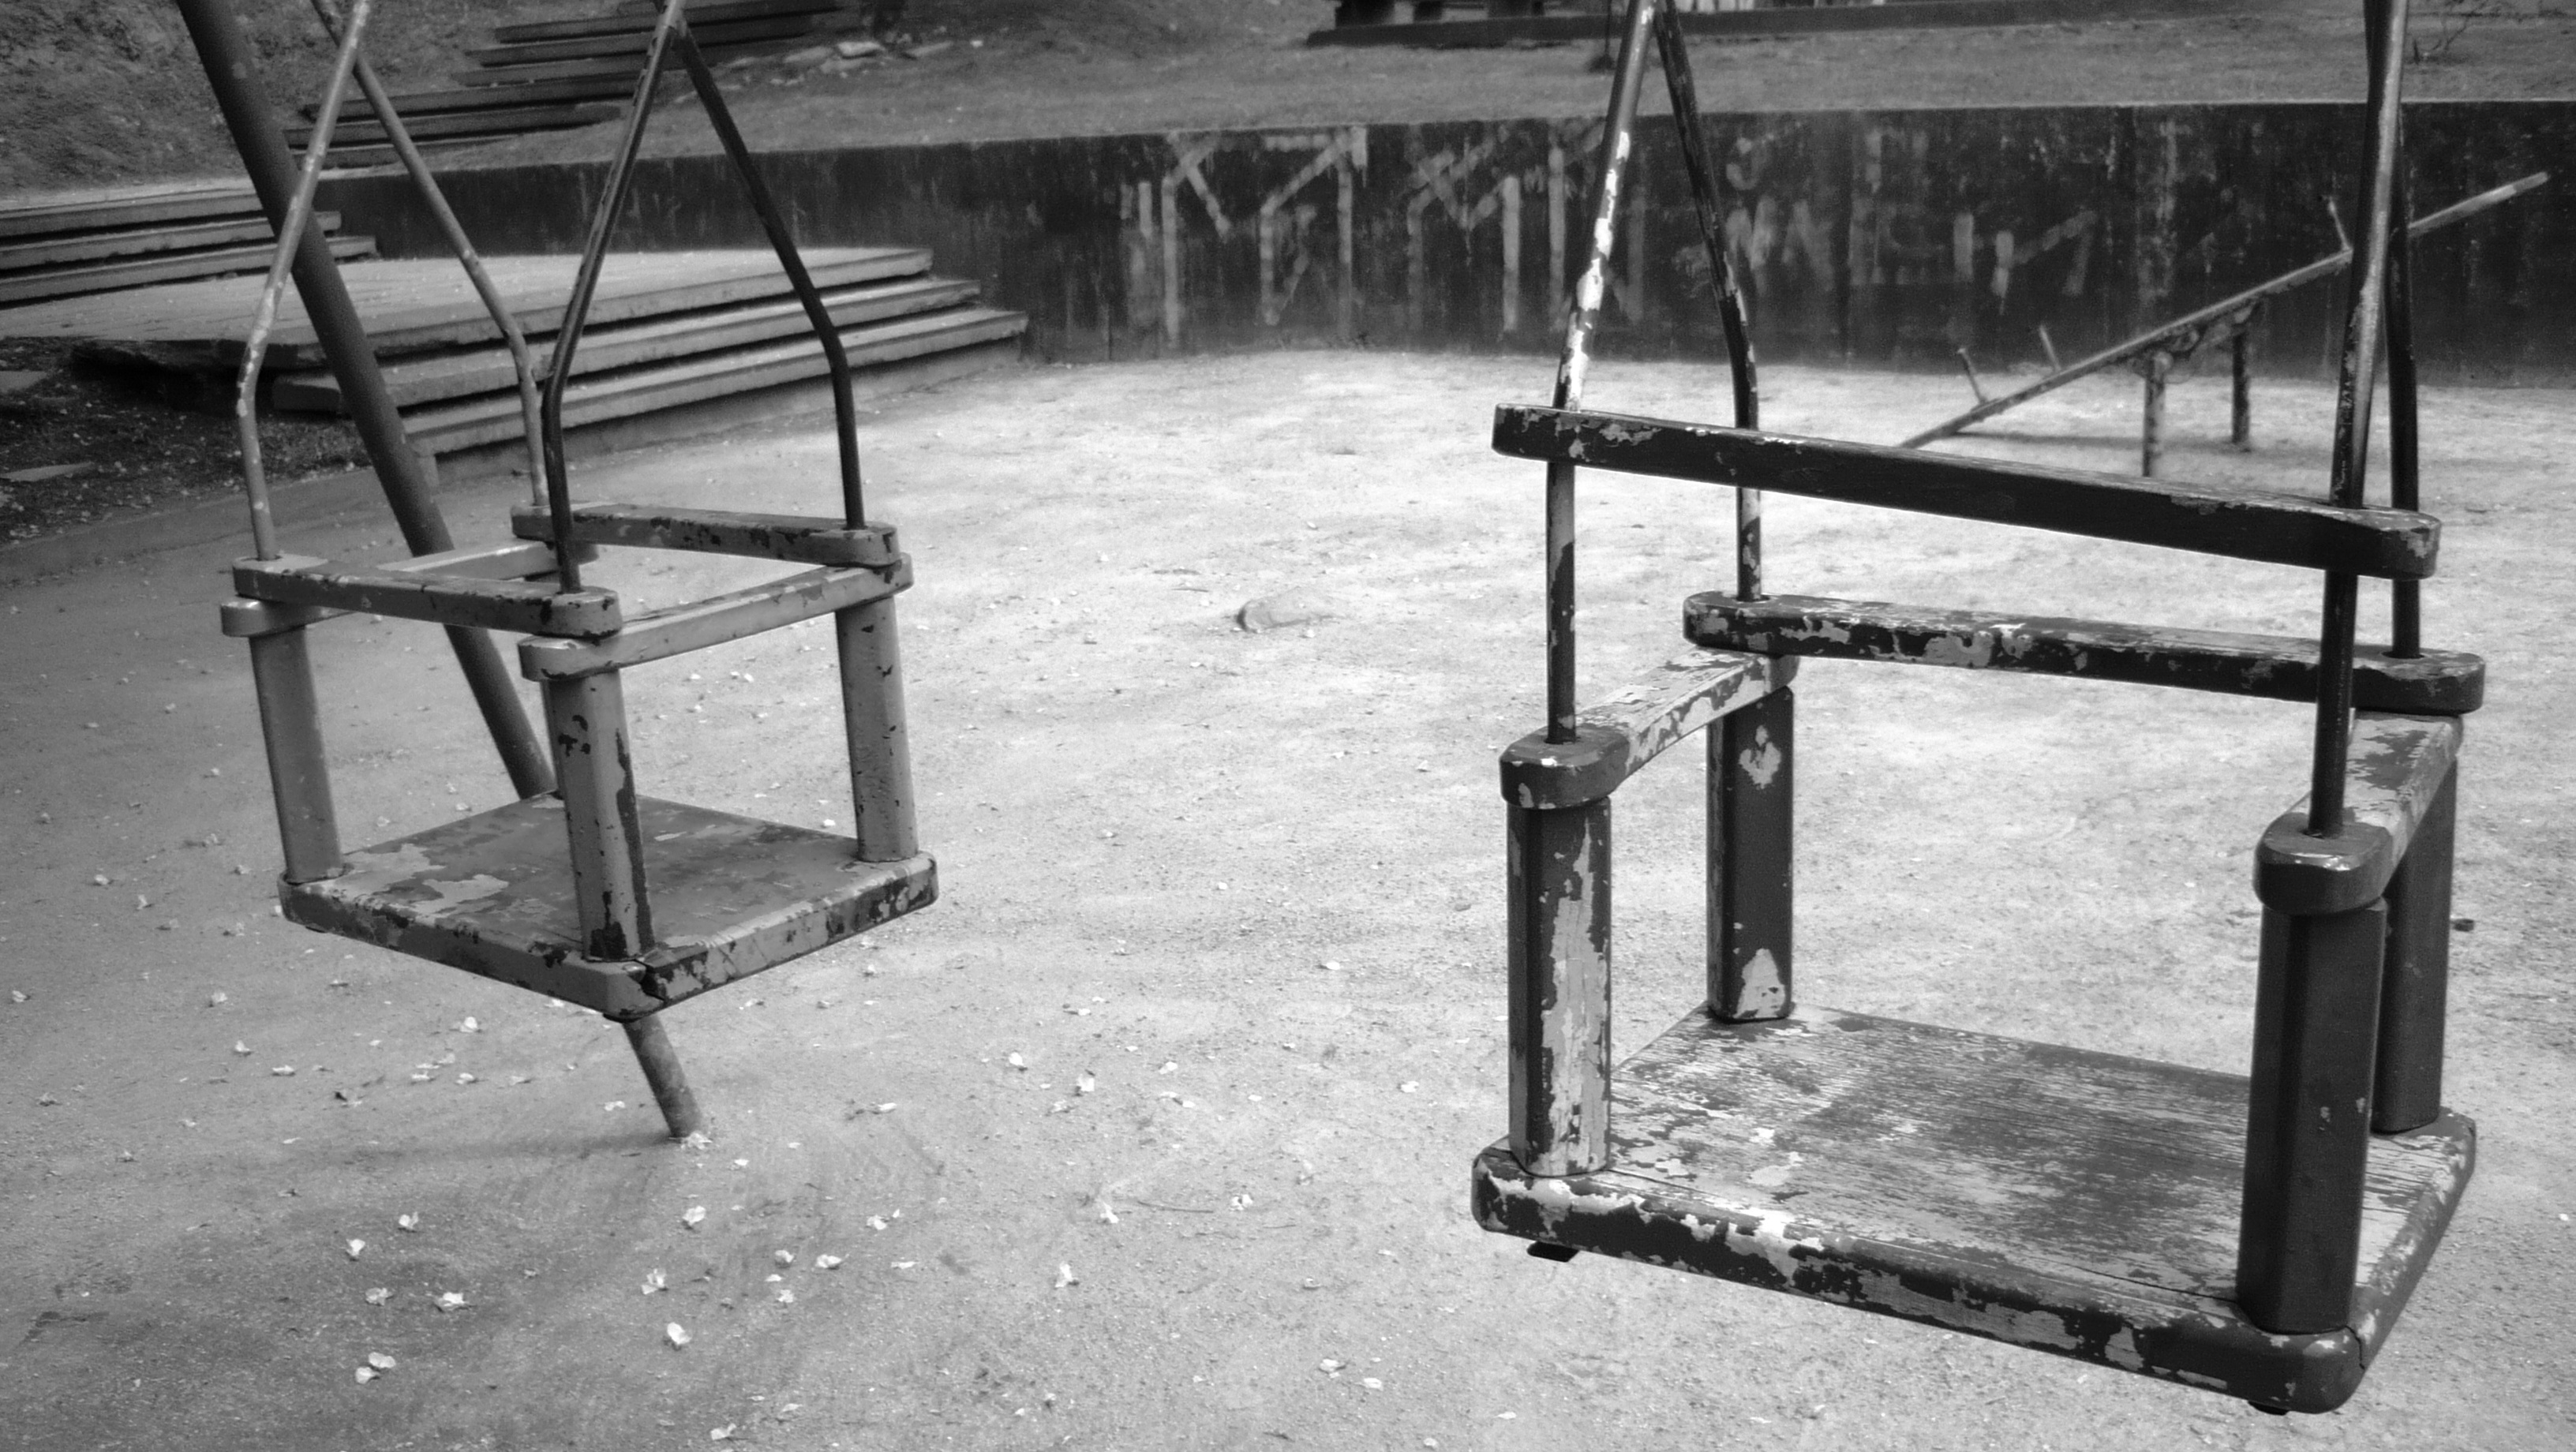
table, black and white, chair, balance, empty, furniture, playground, children's day, monochrome photography